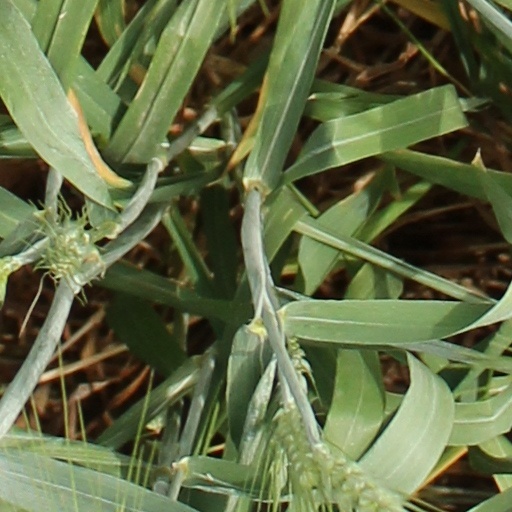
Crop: wheat